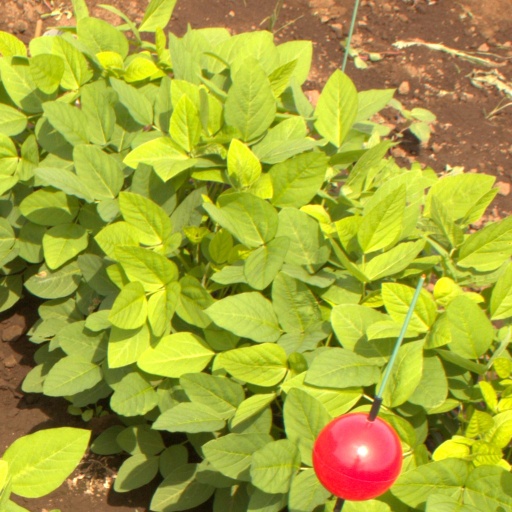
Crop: soybean